Nigel Lockyer

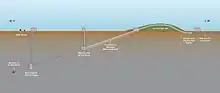
LBNF / DUNE graphics - The LBNF neutrino beamline at Fermilab

Lockyer began his tenure as director of Fermilab, America's premier laboratory for particle physics research, on September 3, 2013. As Fermilab director, Lockyer oversees a powerful complex of particle accelerators and sophisticated experiments to study the nature of matter, energy, space and time. Thousands of scientists from around the world use Fermilab facilities for their research.